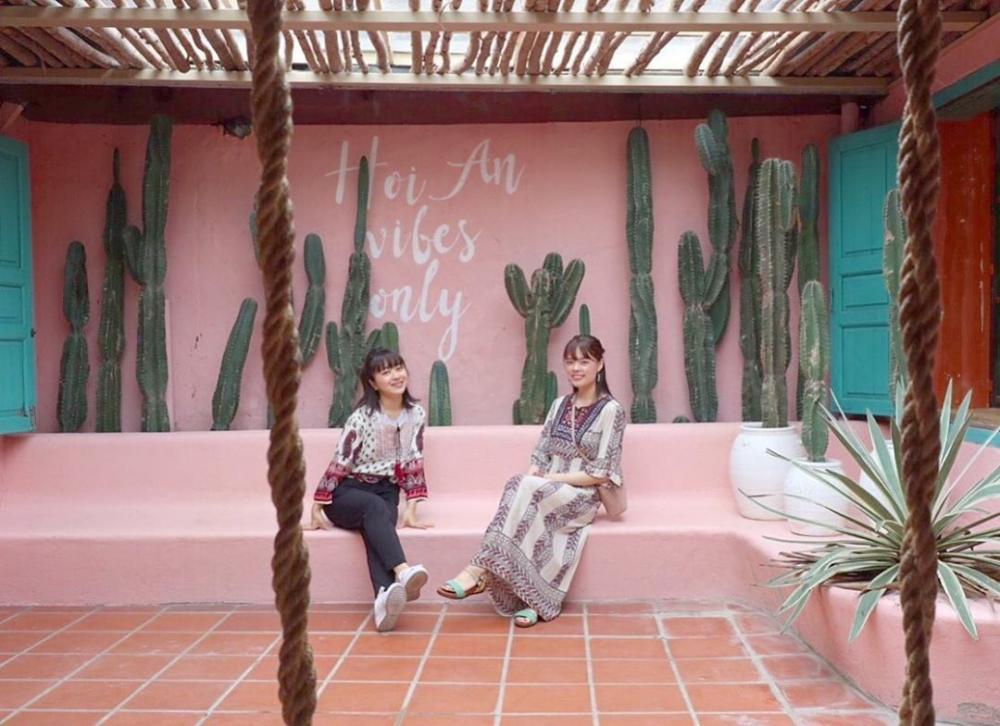
ở trên cái ghế màu hồng có sự xuất hiện của hai cô gái